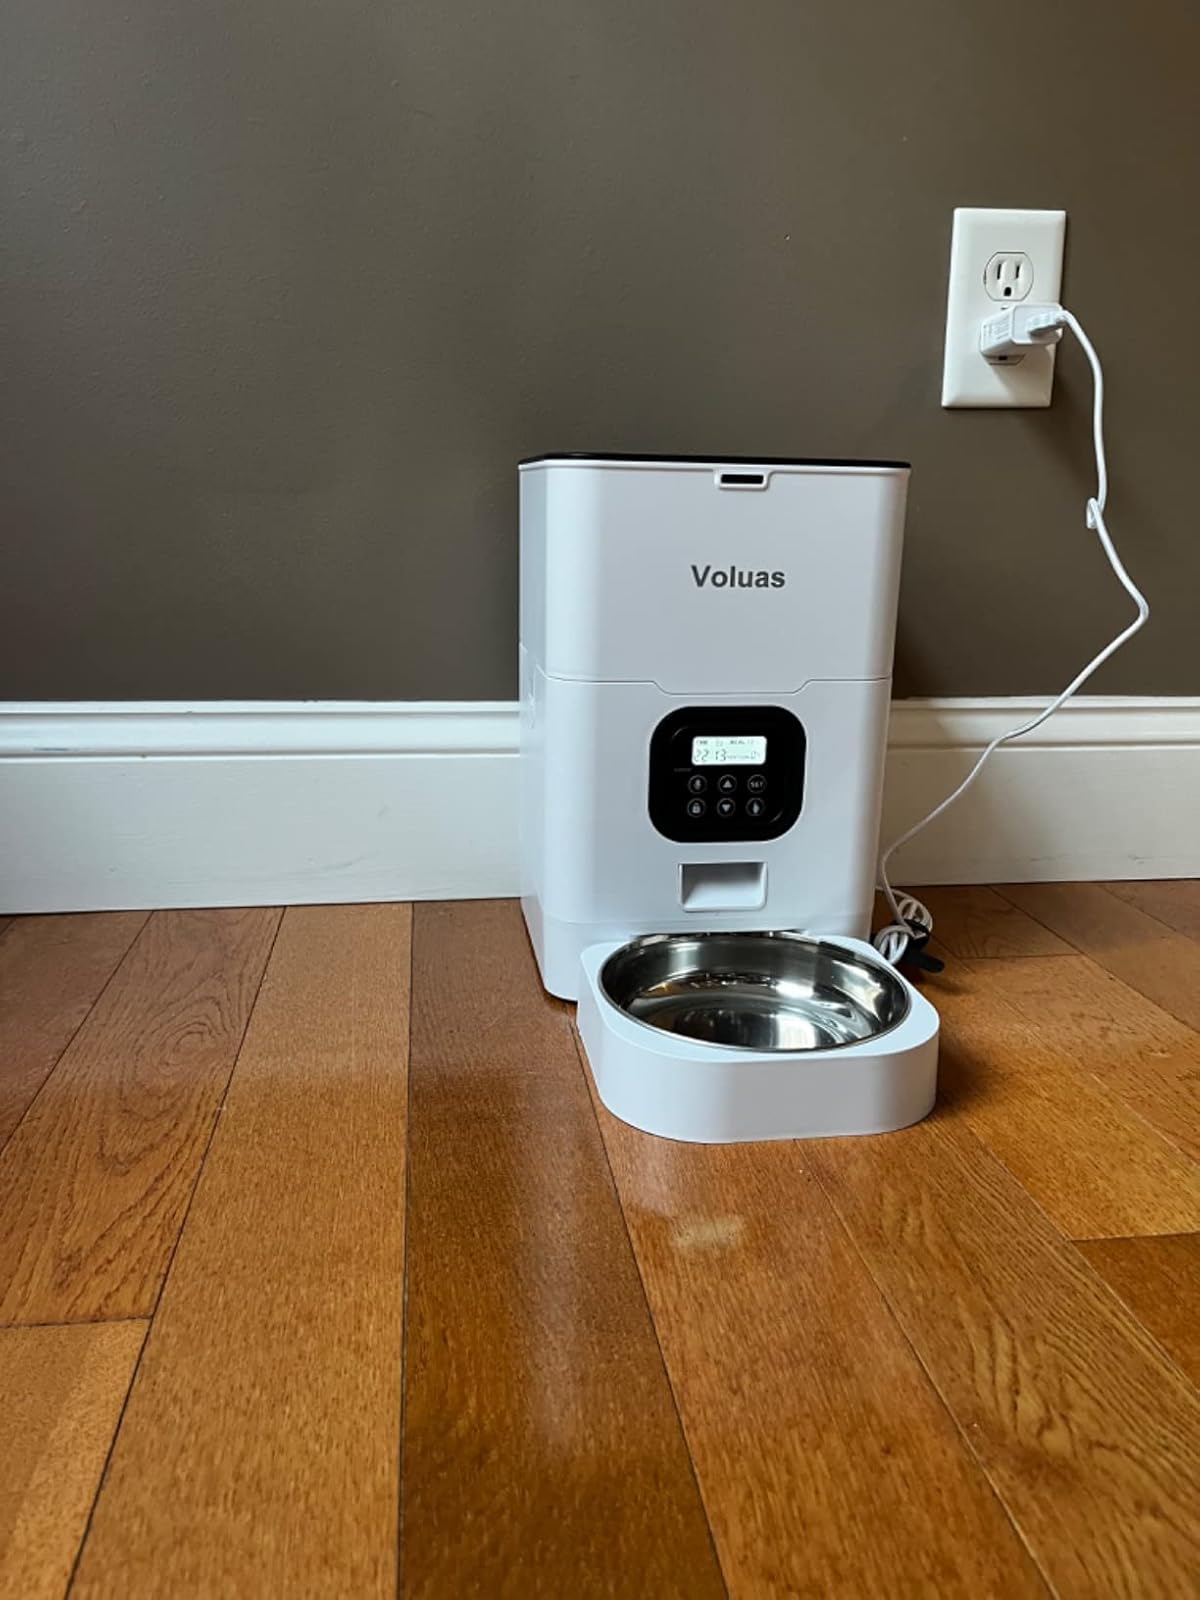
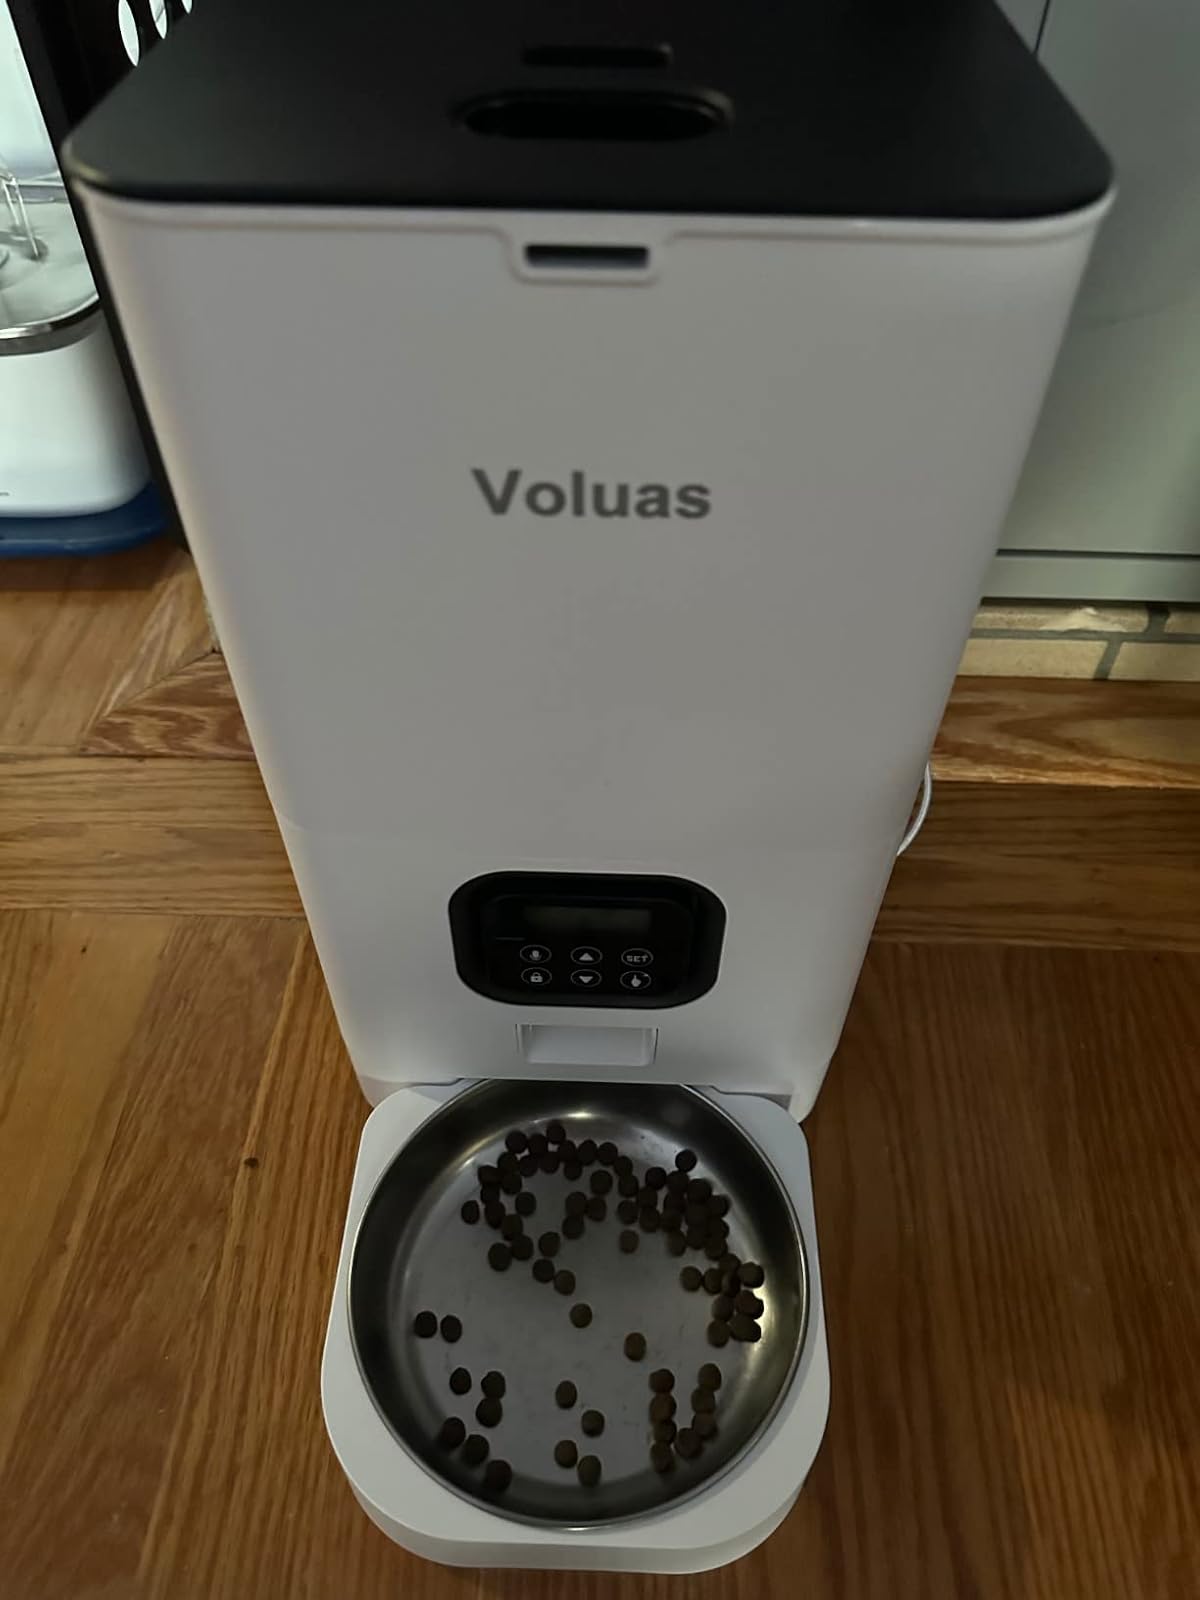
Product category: items_feeder
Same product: yes